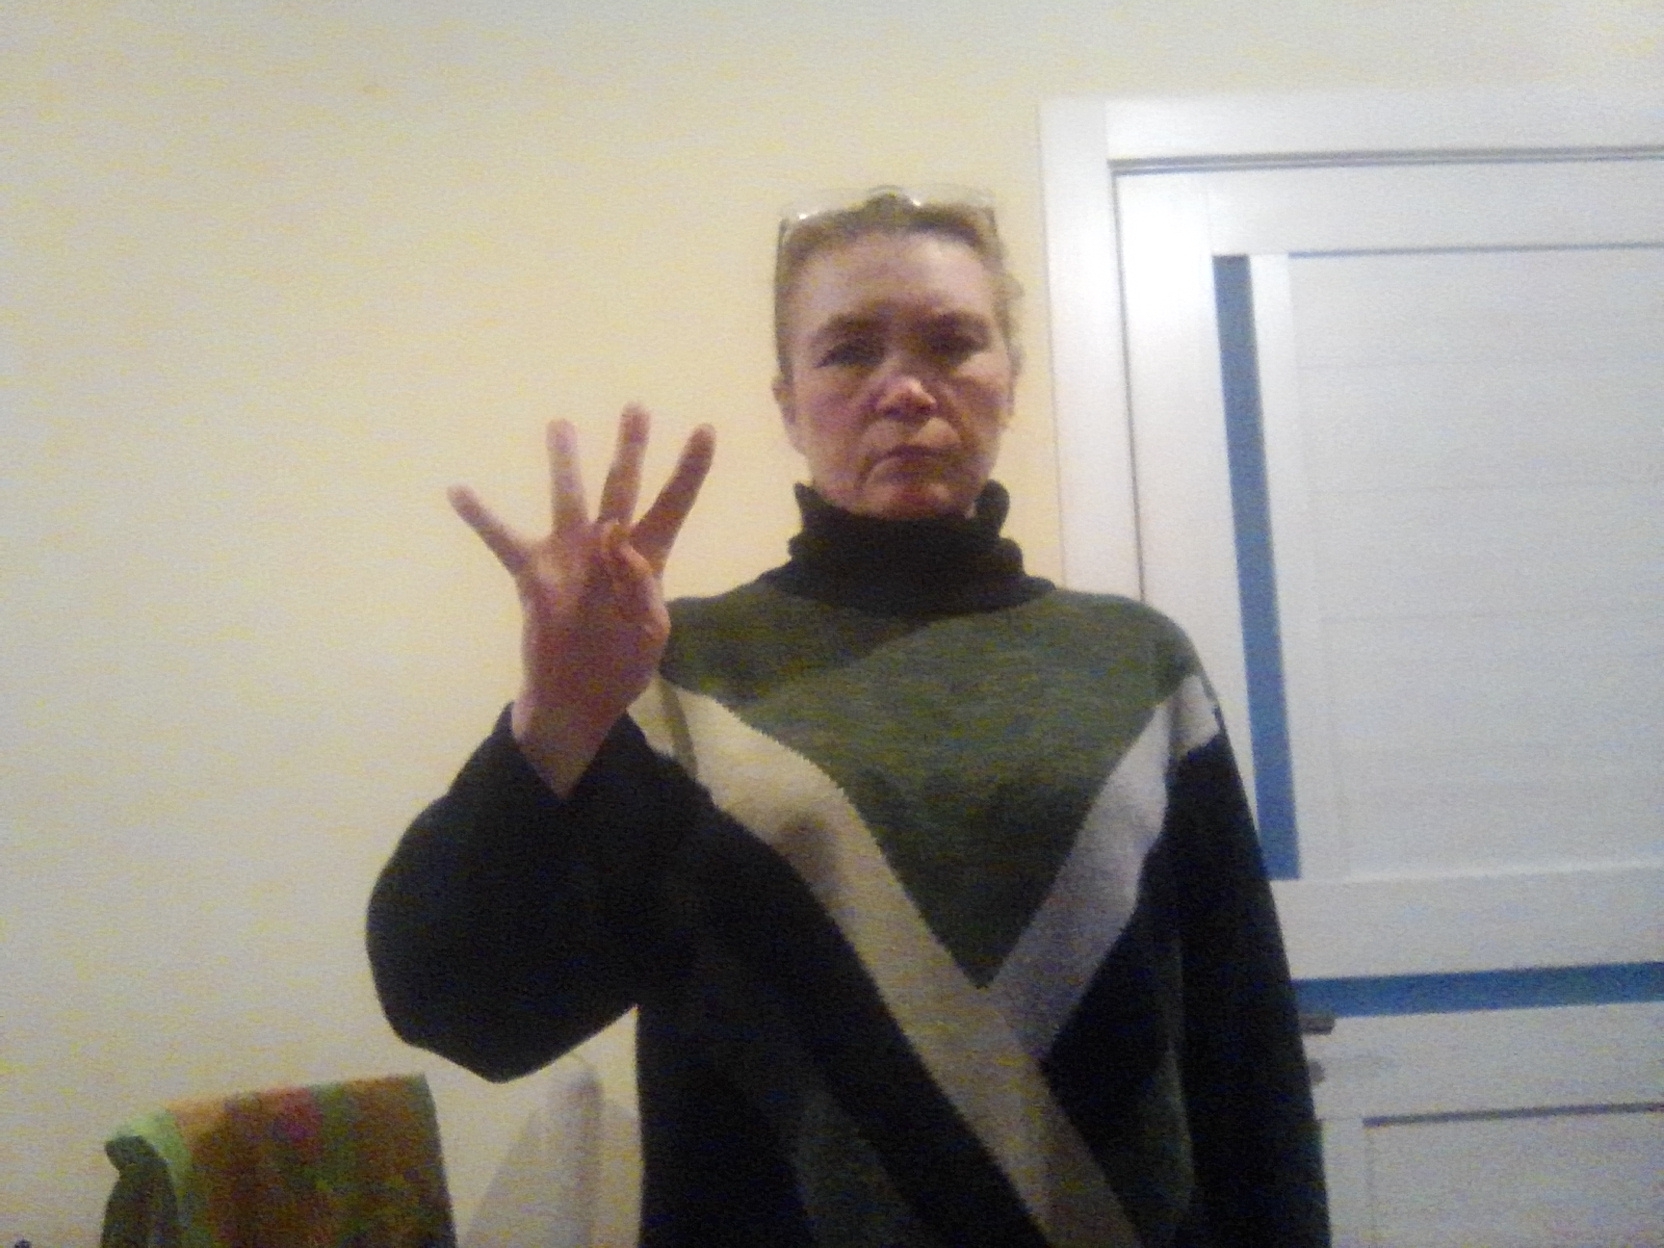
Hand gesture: four